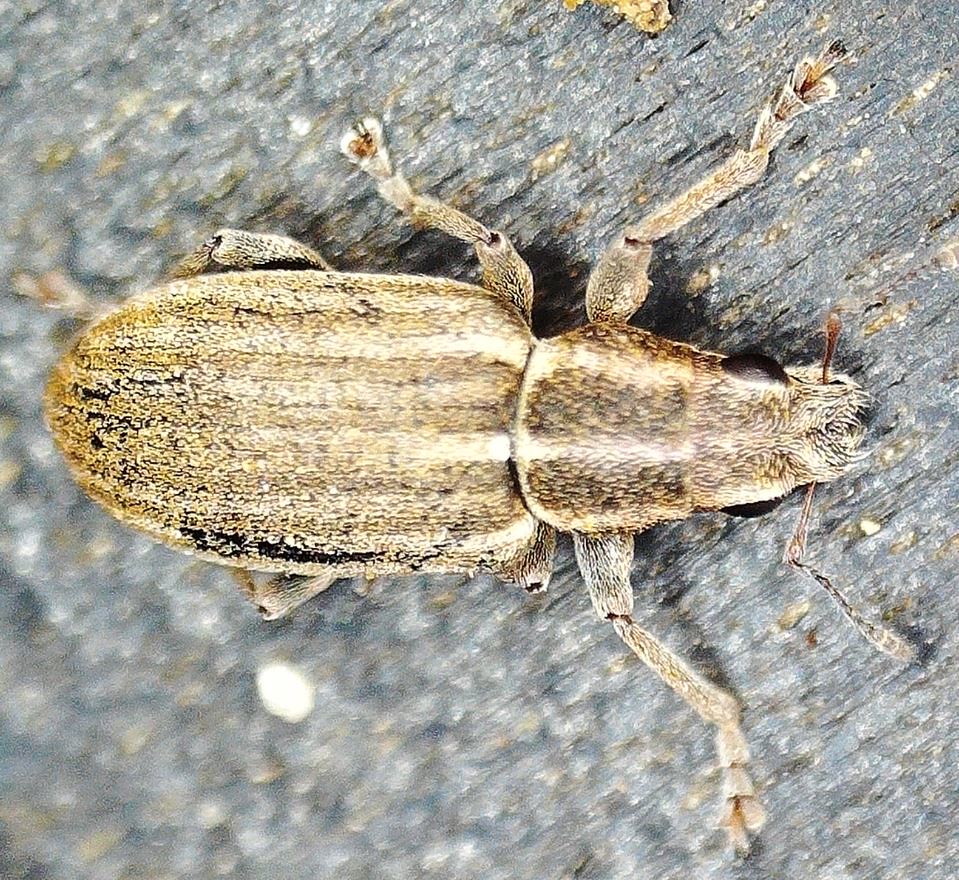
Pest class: pea_leaf_weevil